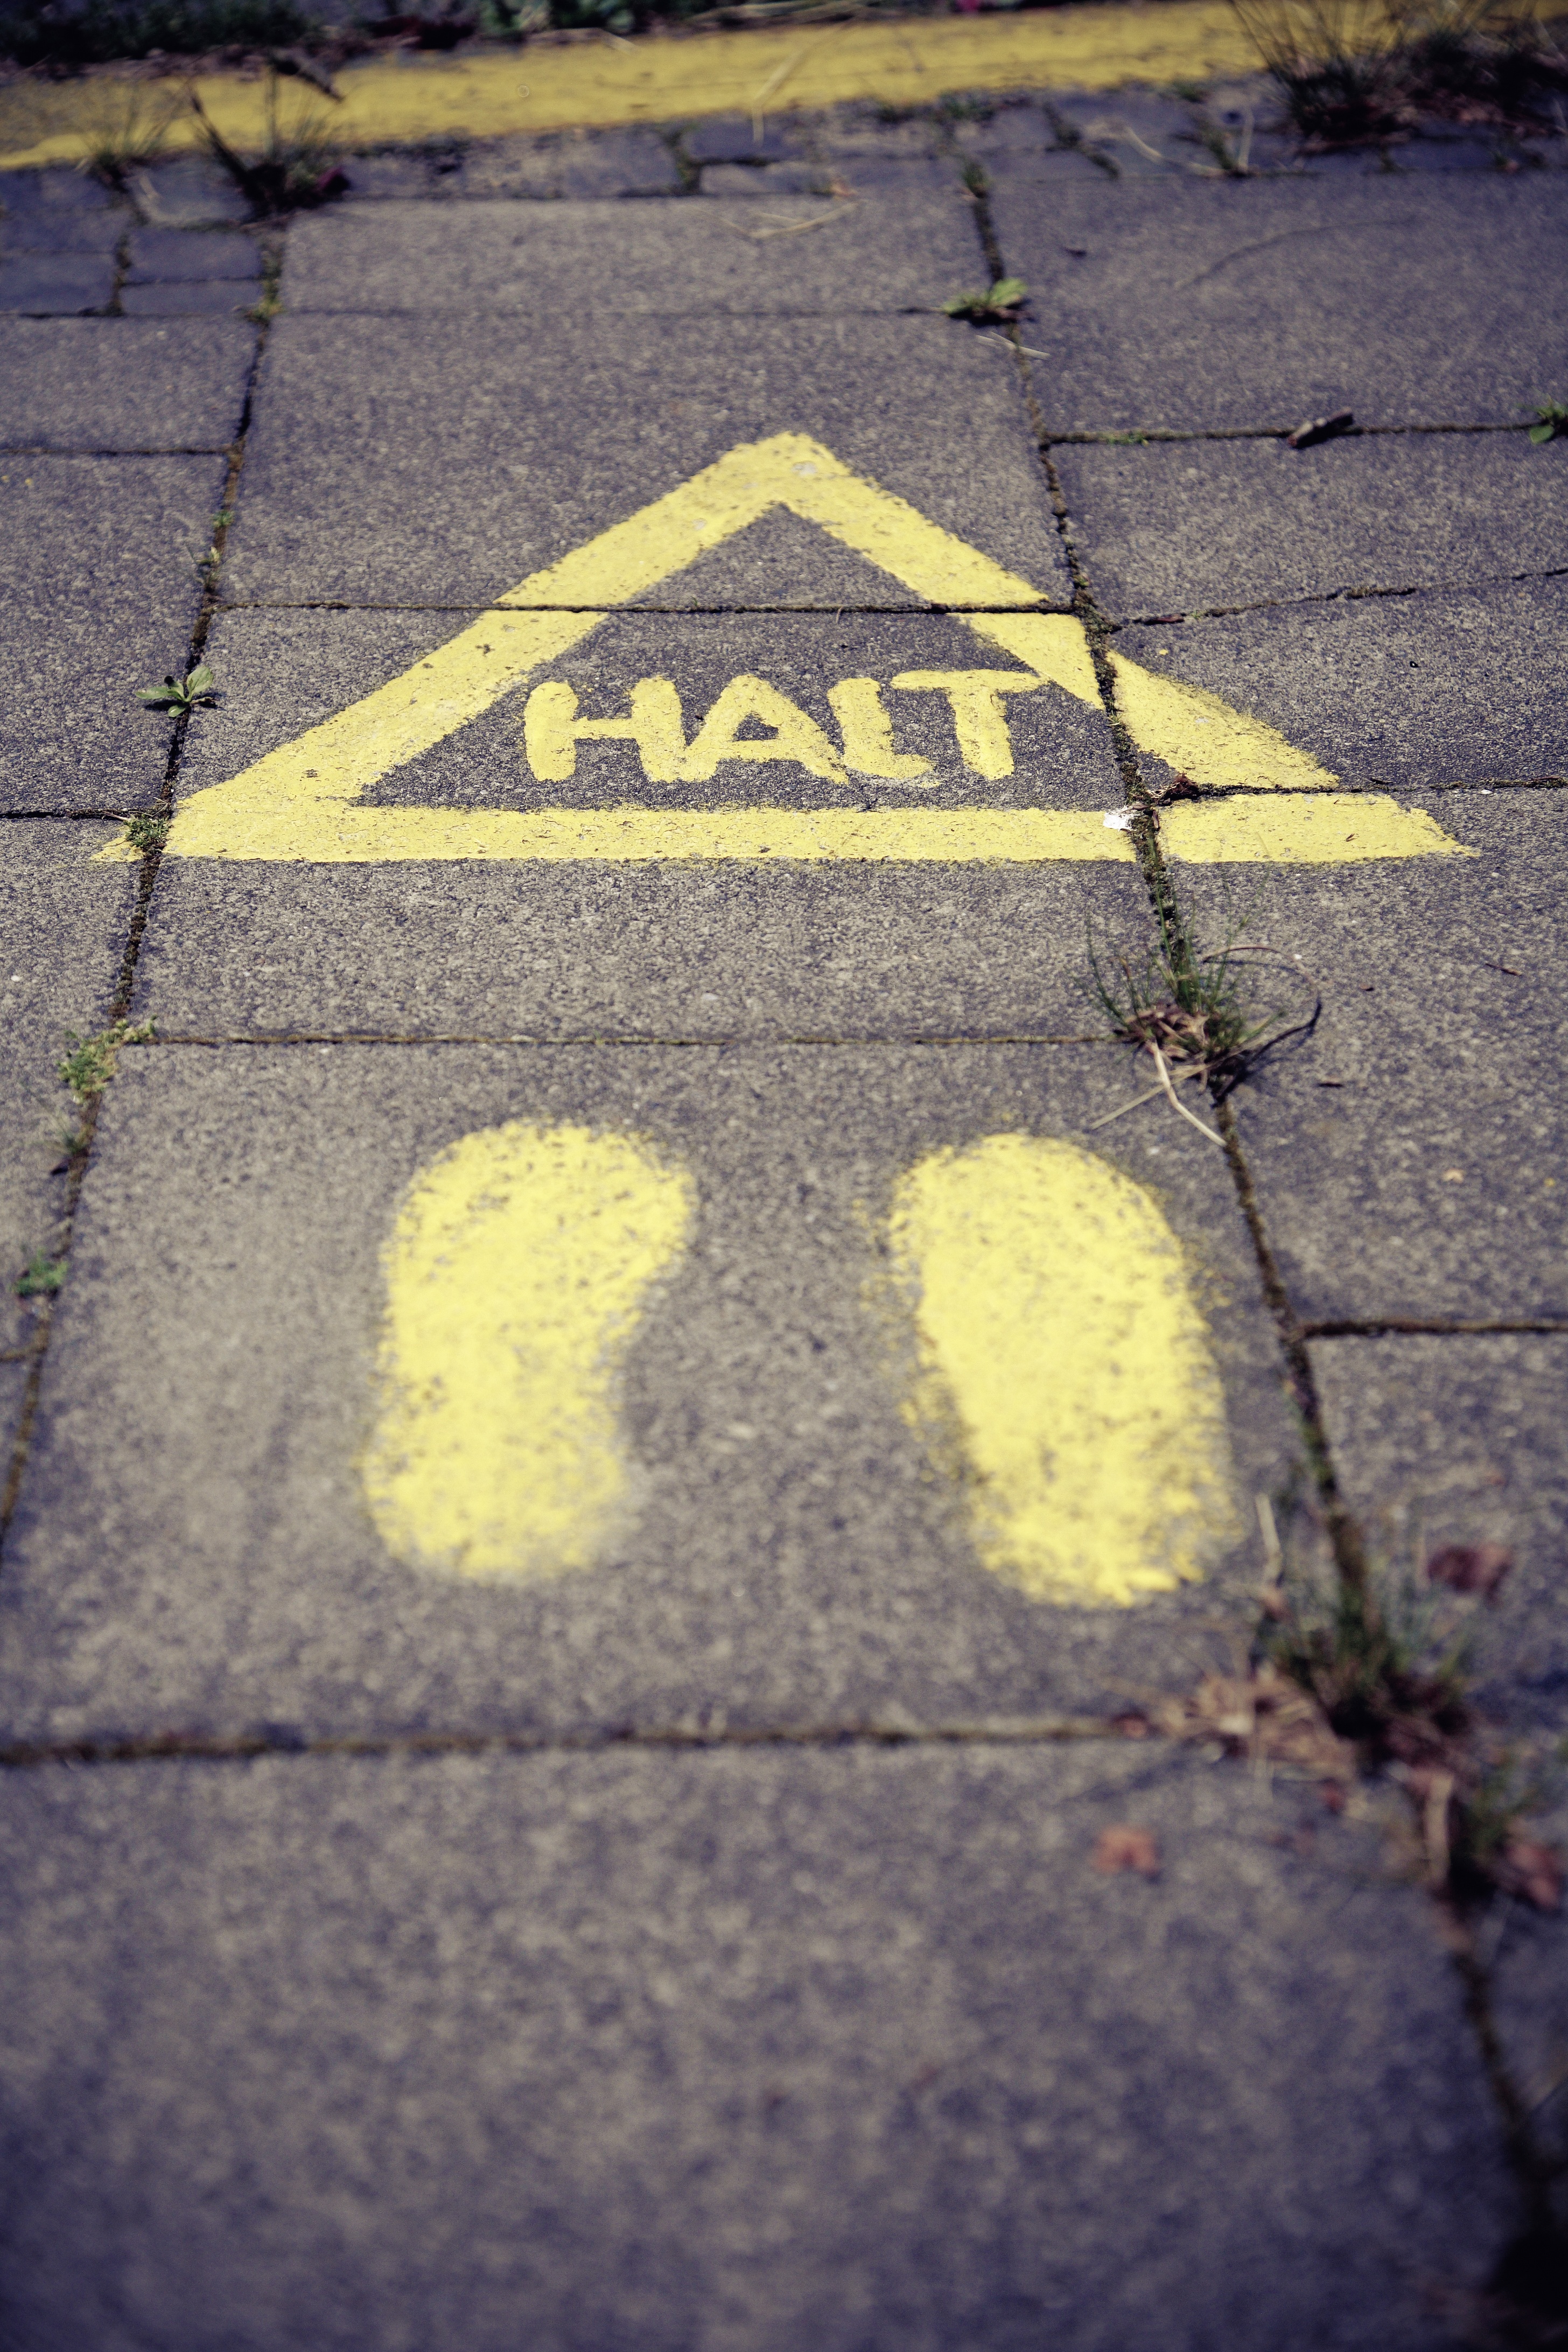
road, traffic, leaf, sidewalk, feet, asphalt, line, green, color, shadow, soil, yellow, lane, note, road sign, triangle, control, mark, stop, warning, shape, attention, road surface, containing